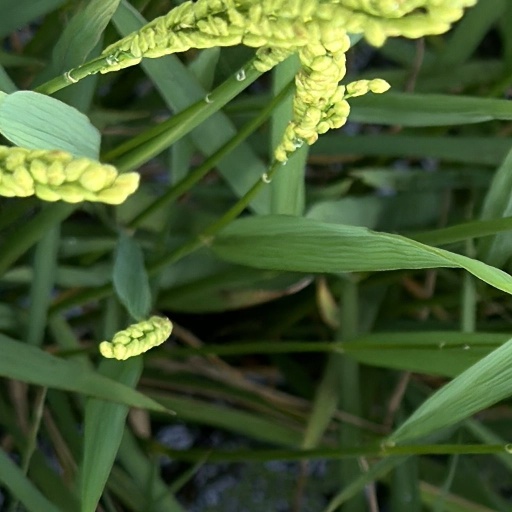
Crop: rice